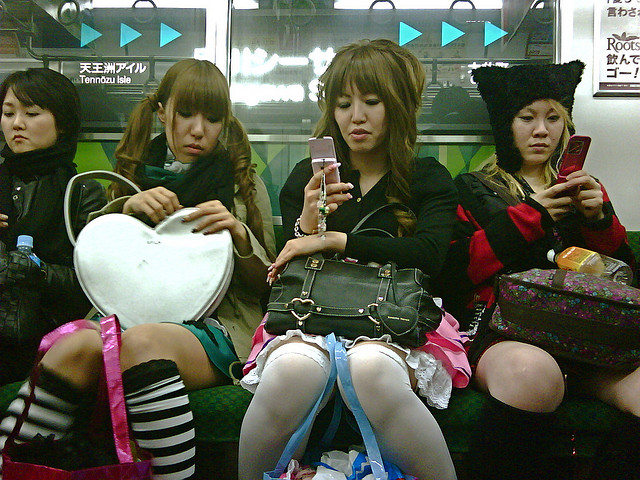
some Japanese girls on a train looking at their cell phones

a GROUP OF WOMAN SIT TOGETHER ON A TRAIN DRESSED UP.